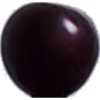
Label: cherry_wax_black